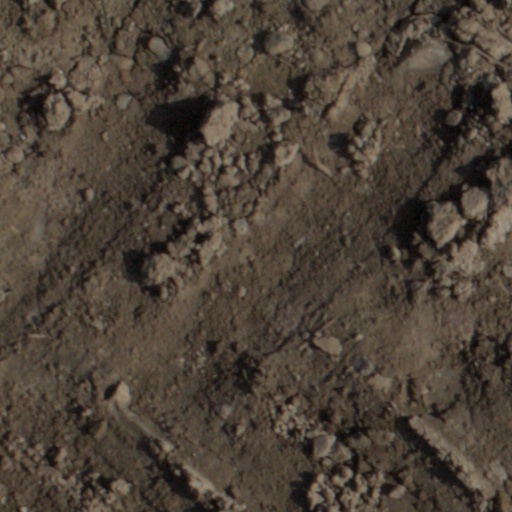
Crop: wheat